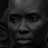
Emotion: neutral